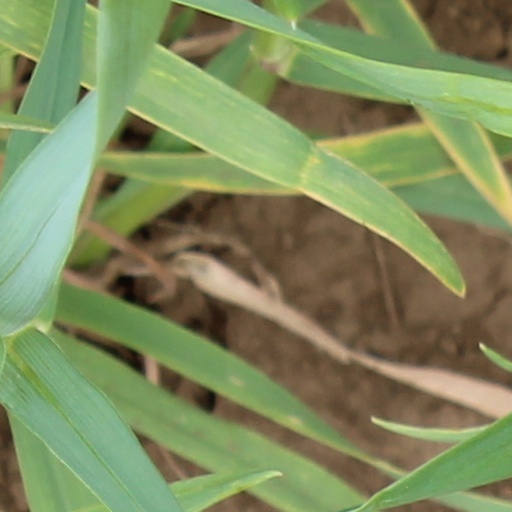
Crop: wheat